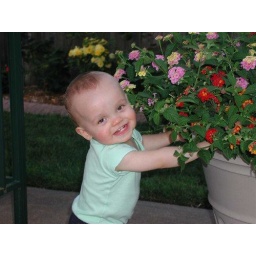
Crimson checking out the flowers at his great uncle's home in Virginia